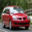
Label: automobile